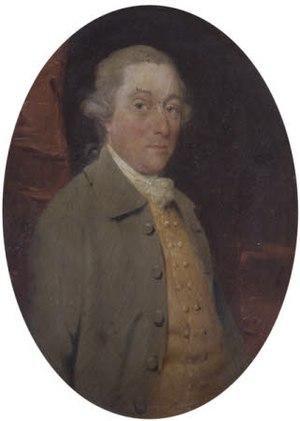
Montagu Edmund Parker de Whiteway House, près de Chudleigh, et de Blagdon dans la paroisse de Paignton, tous deux situés dans le Devon, fut shérif de Devon en 1789.